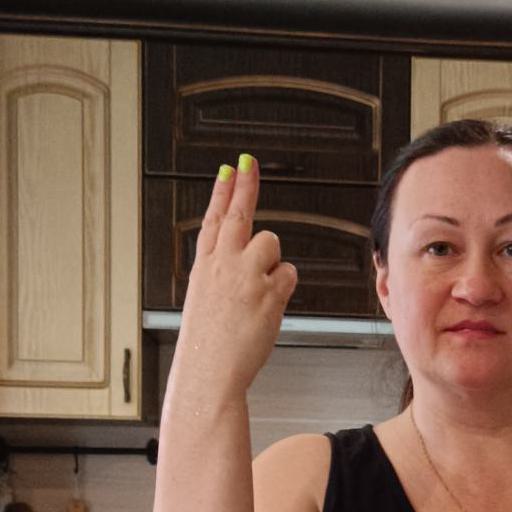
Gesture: two_up_inverted